Magdalene laundries in Ireland

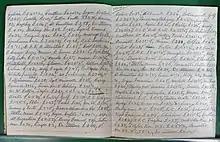
1981 ledger listing various clients of a Magdalene laundry

In the late 18th century, the term "fallen women" primarily referred to prostitutes, but by the end of the 19th century, Magdalene laundries were filled with many different kinds of women, including girls who were "not prostitutes at all", but rather "seduced women". Some of the "fallen women" had not willingly participated in sex (i.e., those who were victims of rape and/or incest), and some women and girls in the laundries were there not due to intercourse but rather because they were orphans, abused, deserted by their families, or did not conform to social norms of the time. According to Frances Finnegan, author of "Do Penance or Perish: A Study of Magdalen Asylums in Ireland", "Missionaries were required to approach prostitutes and distribute religious tracts, designed to be read in 'sober' moments and divert women from their vicious lives." Furthermore, "the consignment even of genuine prostitutes" to these laundries "seldom reduced their numbers on the streets, any more than did an individual prostitute's death," because, according to Finnegan, "so long as poverty continued, and the demand for public women remained, such losses were easily replaced."